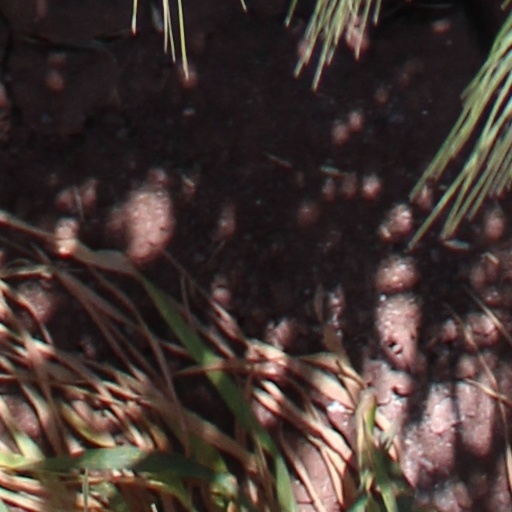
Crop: wheat